USS Maine Mast Memorial

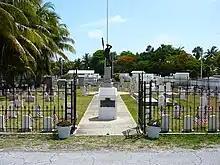
"Maine" dead burial plot in City Cemetery, Key West, Florida

Some bodies in Havana were not recovered until the end of February. For reasons which remain unclear, the U.S. Navy transported these remains to Key West, Florida, where they were buried. The first burials, of an unreported number of bodies, were made there on March 1 at City Cemetery. The funeral was organized by Captain Bowman H. McCalla of the . Small detachments of Marines from nearby vessels and from Fort Jefferson in the nearby Dry Tortugas provided an honor guard and guided the caissons on which the coffins were borne. Guns from the ships fired after the funeral ended. Six more bodies (including two in a single coffin) arrived on March 8, and were buried in City Cemetery as well. Another two unidentified bodies were brought to Key West by the cruiser "Olivette" on March 17, and buried on March 18.